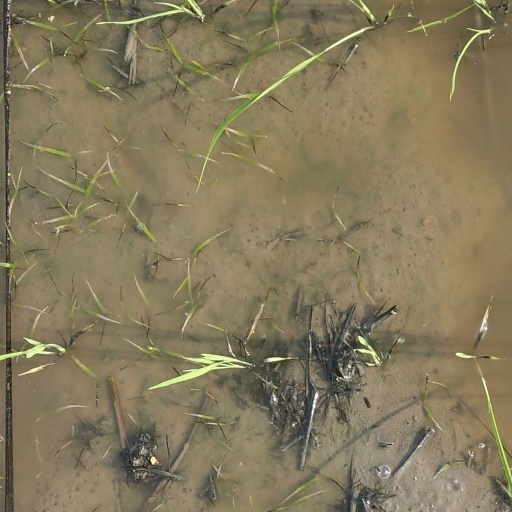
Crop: rice